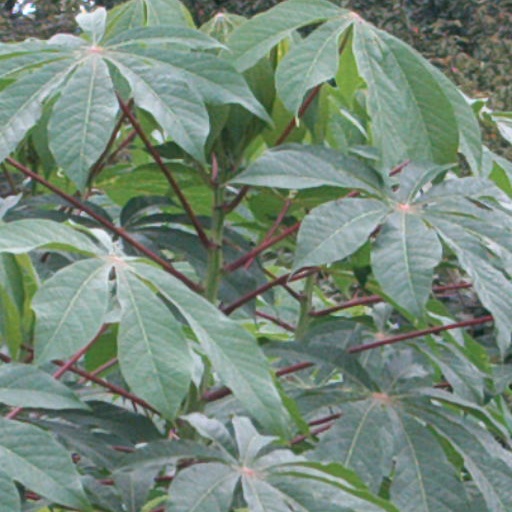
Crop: cassava